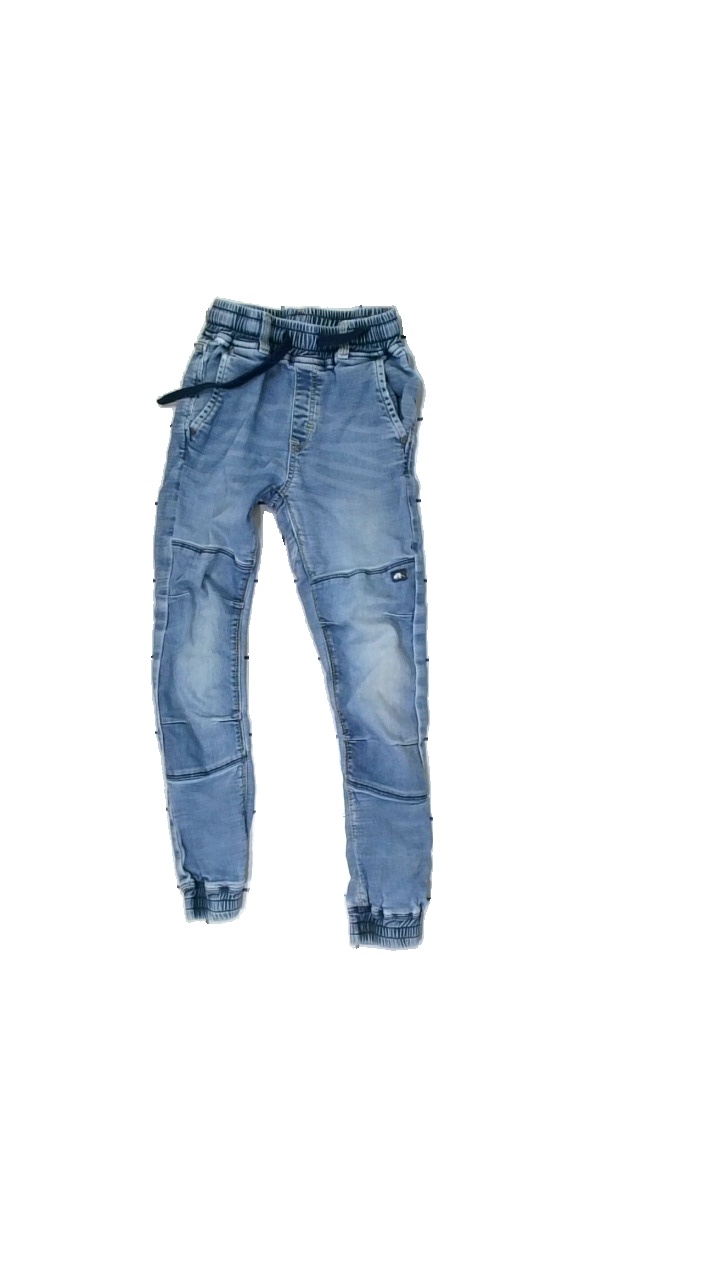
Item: Dress (Children)
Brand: Ossoami
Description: blue jeans
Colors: Blue
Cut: Regular
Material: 88% Cotton 12% Cont?
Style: Denim
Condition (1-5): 2
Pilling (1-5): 5
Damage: holes
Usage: Remake
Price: <50